Traffic police

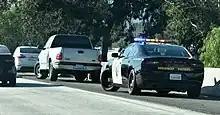
A California Highway Patrol traffic unit conducting a traffic stop

One of the oldest and most basic forms of traffic policing is directing traffic. This is conducted by a traffic officer (usually only one) who stands in the middle of an intersection, using hand signals and occasionally also a whistle, a handheld traffic sign (usually a stop sign), or a handheld light stick to manage the flow of vehicles and pedestrians. The officer directing traffic is usually a foot patrol officer or an auxiliary officer, though officers with vehicles may also direct traffic, parking their vehicles out of the way. Officers directing traffic typically wear high-visibility clothing to provide visibility and avoid being struck by traffic, ranging from brightly colored uniforms (historically a white patrol cap or helmet with gloves) to neon-colored vests and coats with retroreflective strips.